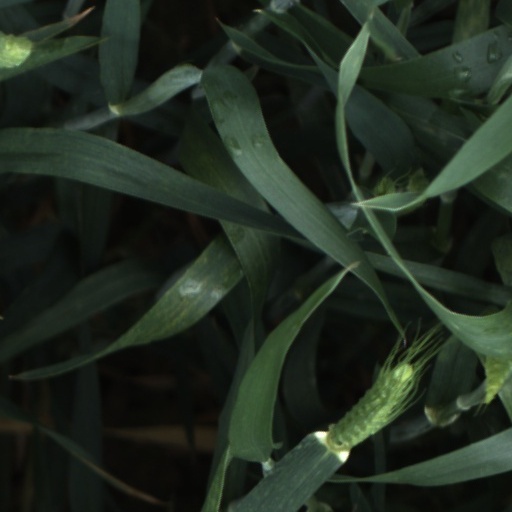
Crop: wheat